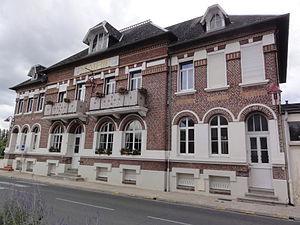
Savy (Aisne) mairie
Savy est une commune française située dans le département de l'Aisne, en région Hauts-de-France.